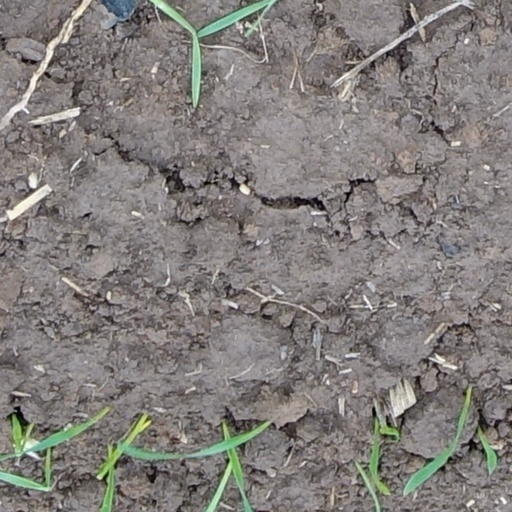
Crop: wheat